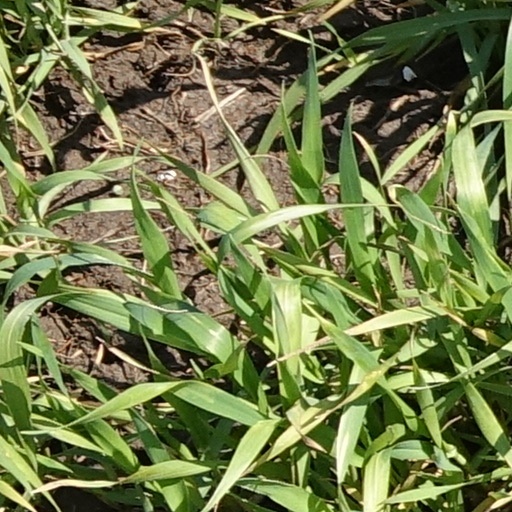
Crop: wheat